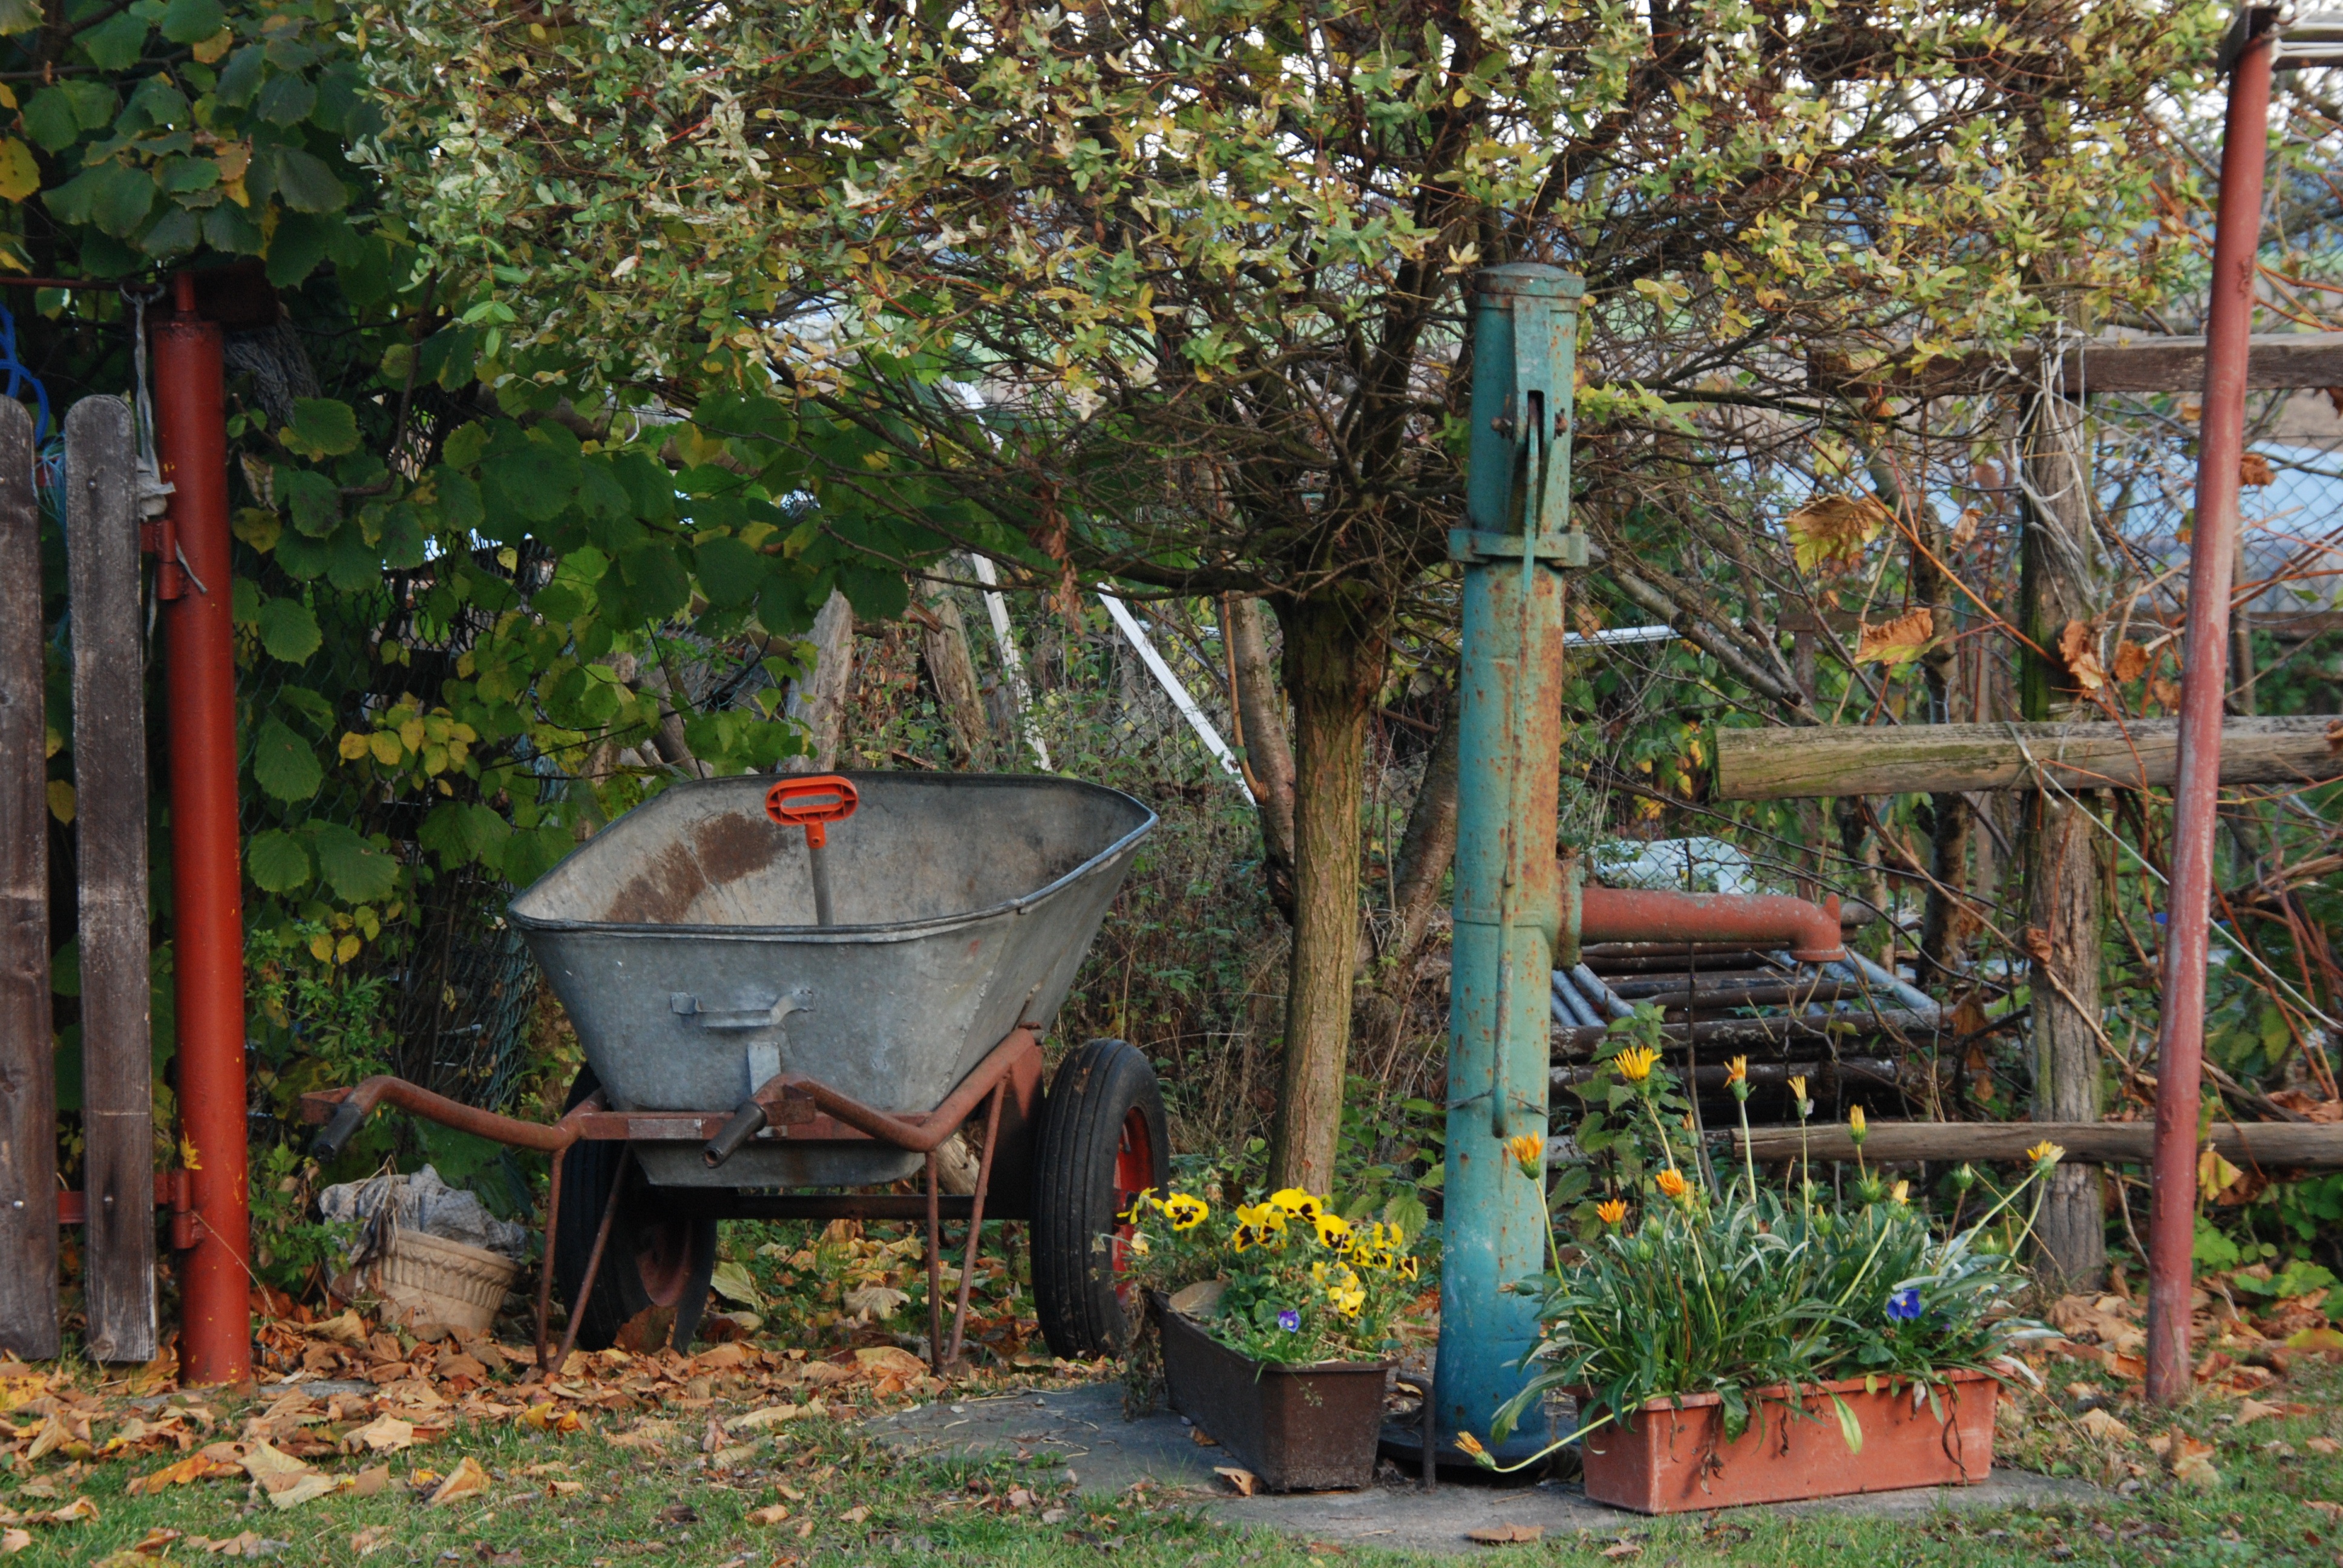
flower, cottage, autumn, backyard, botany, garden, pump, yard, wheelbarrow, man made object, outdoor structure